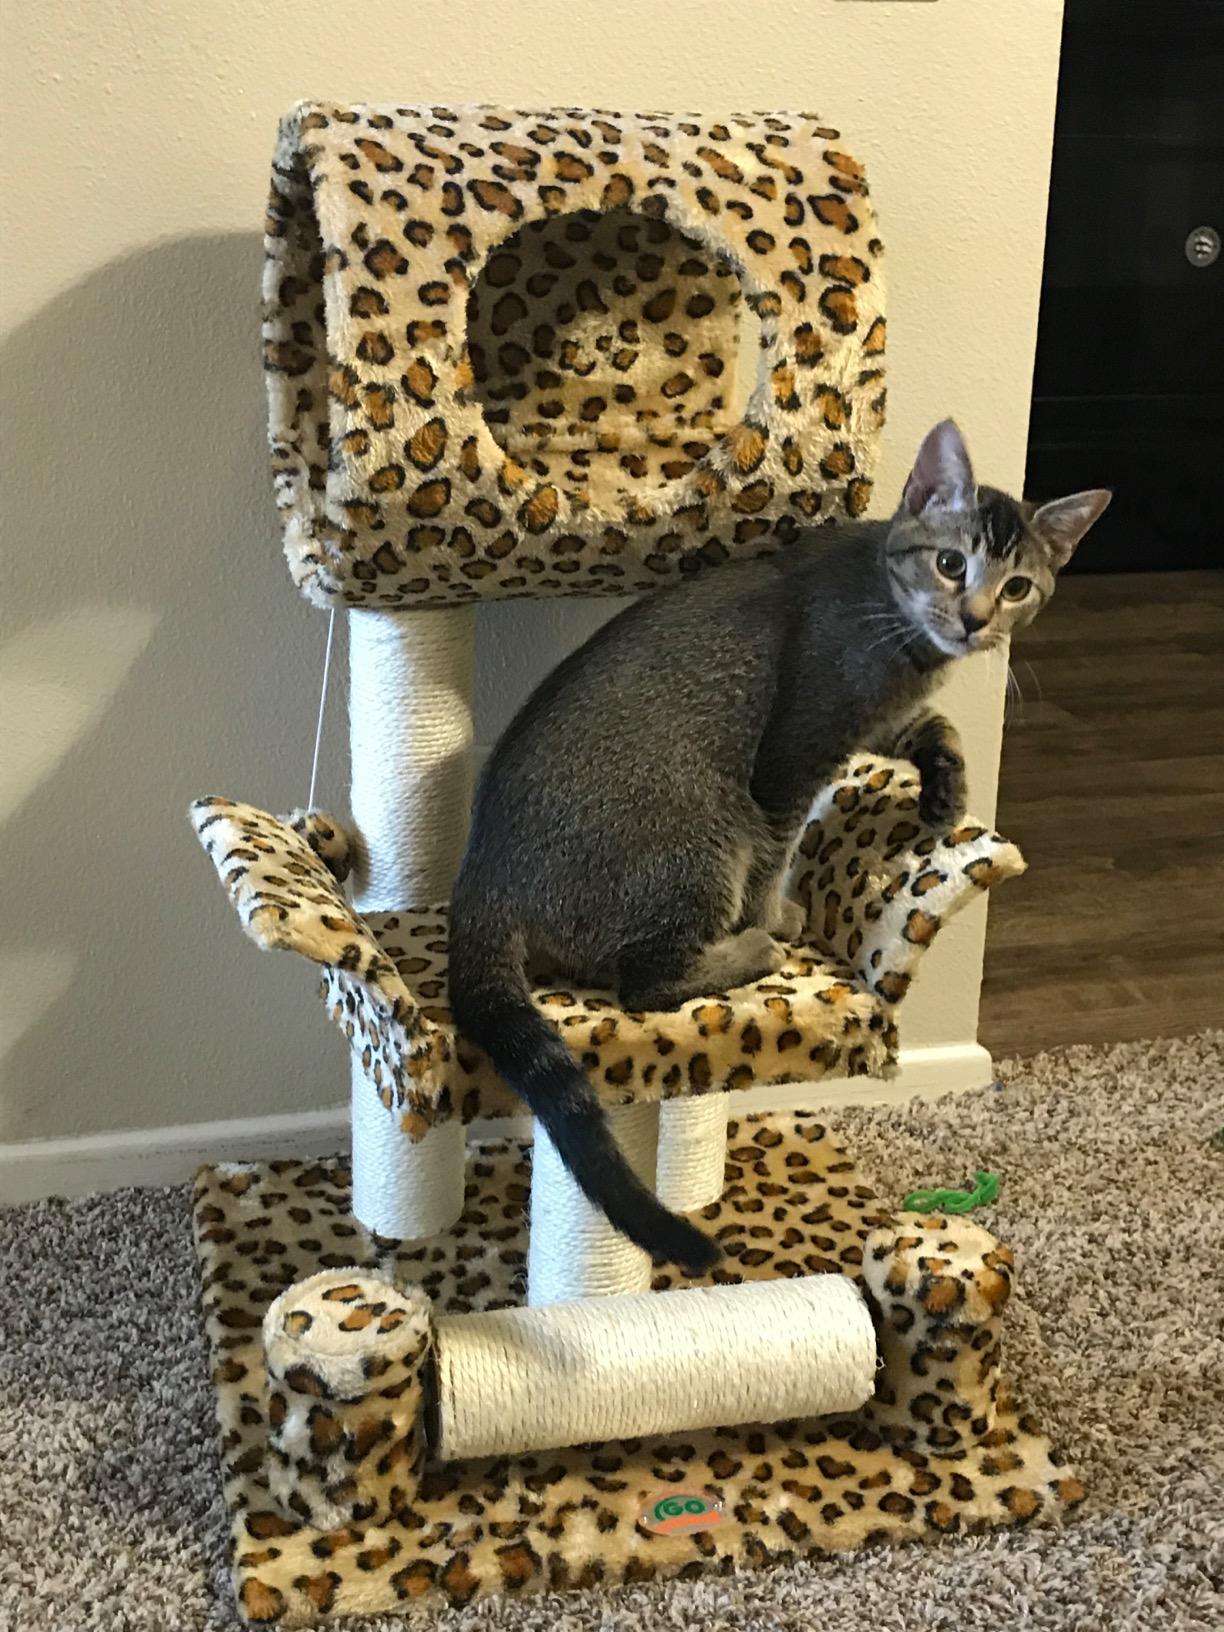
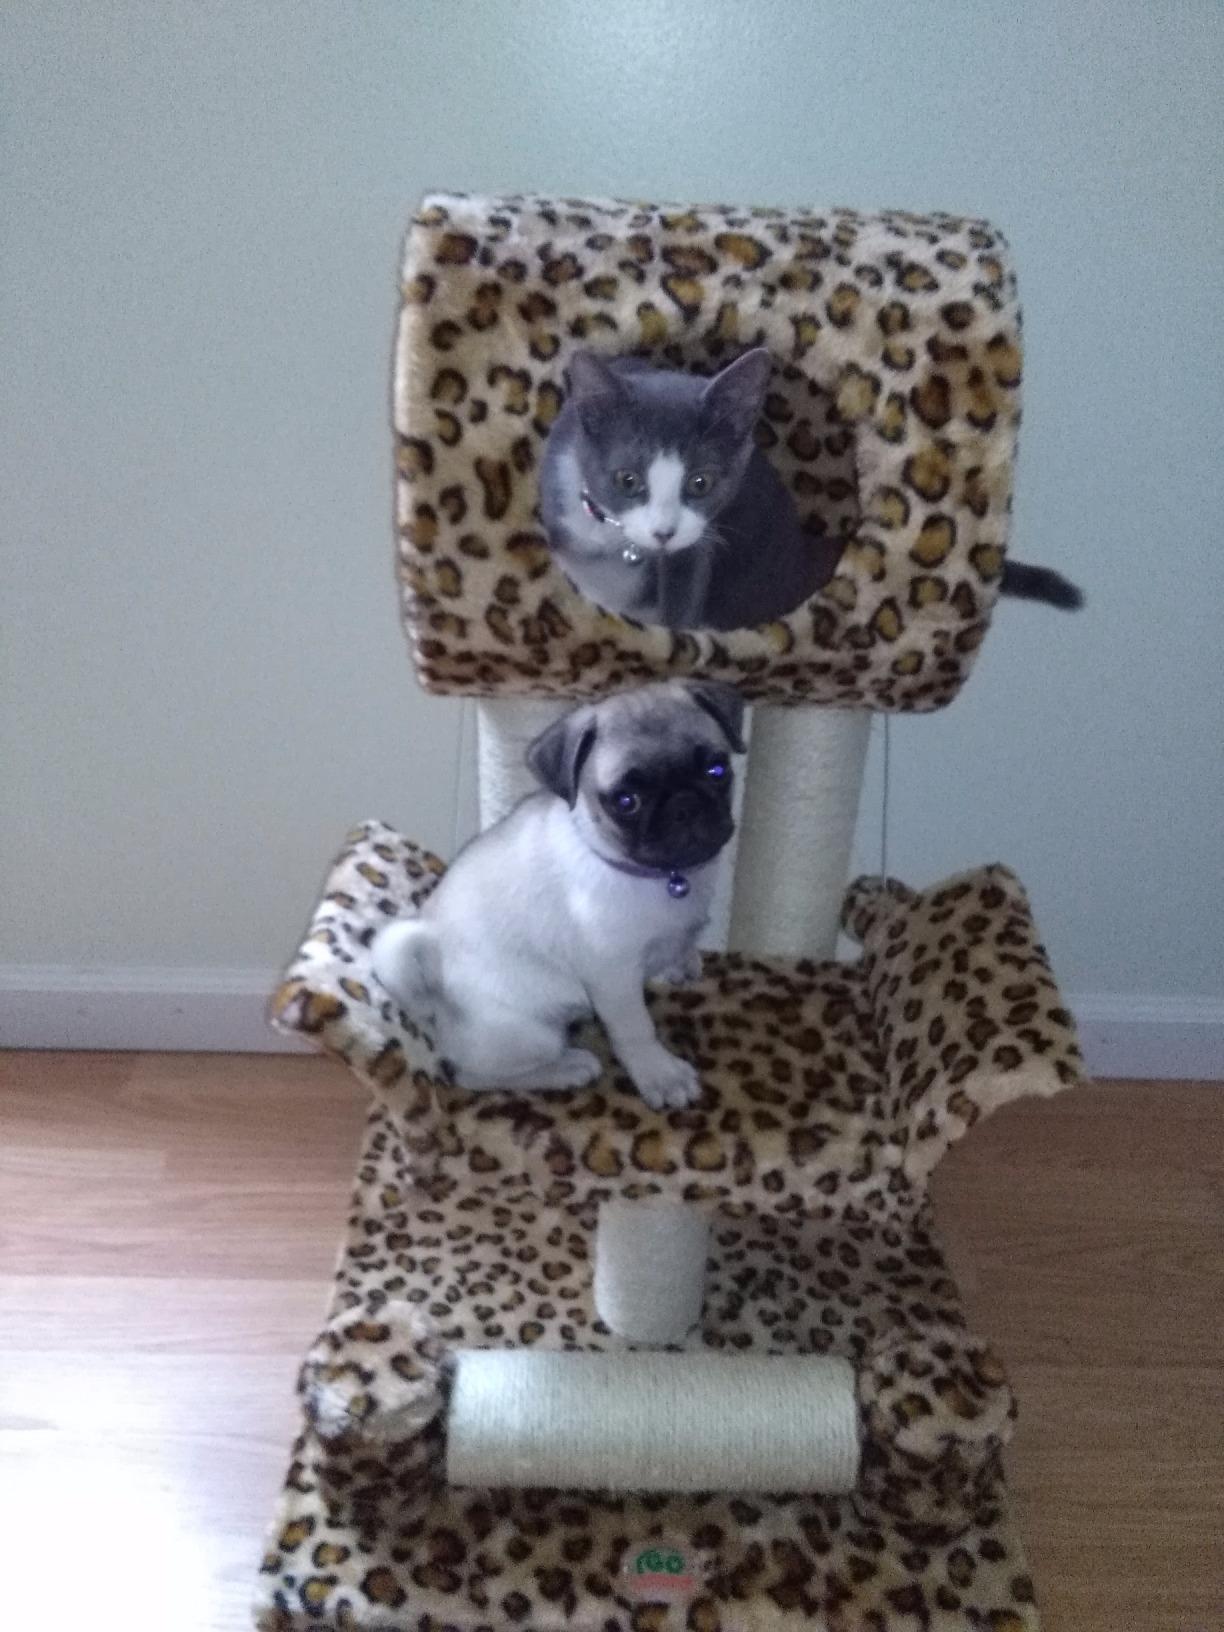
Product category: items_cat tree
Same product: yes